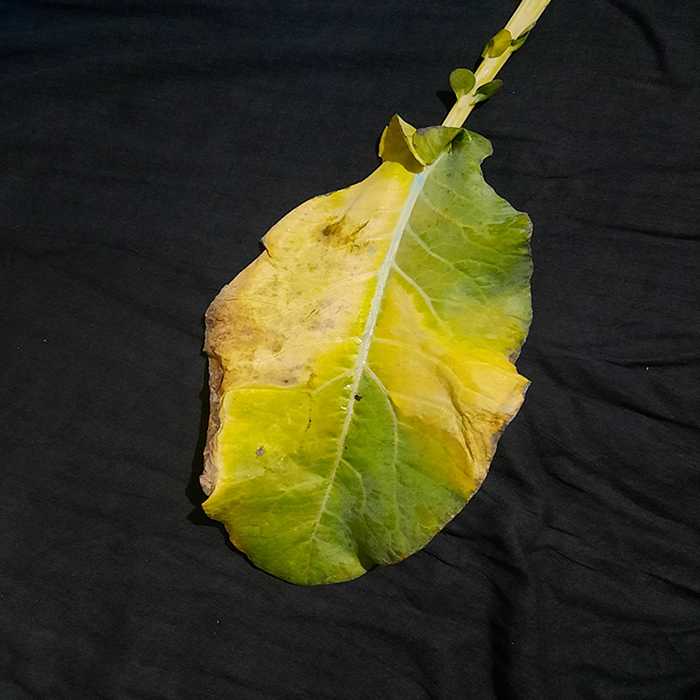
Plant: Cauliflower
Label: Black Rot